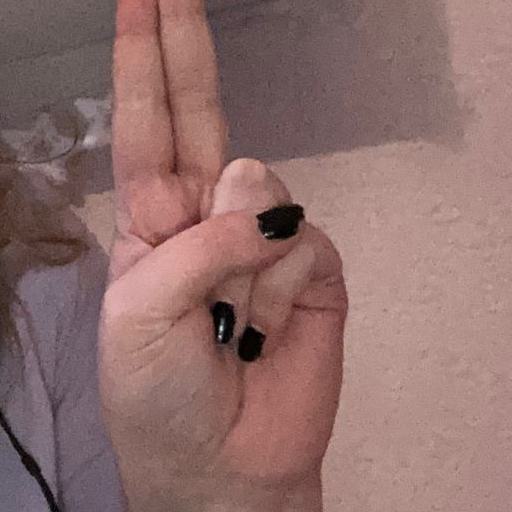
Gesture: two_up